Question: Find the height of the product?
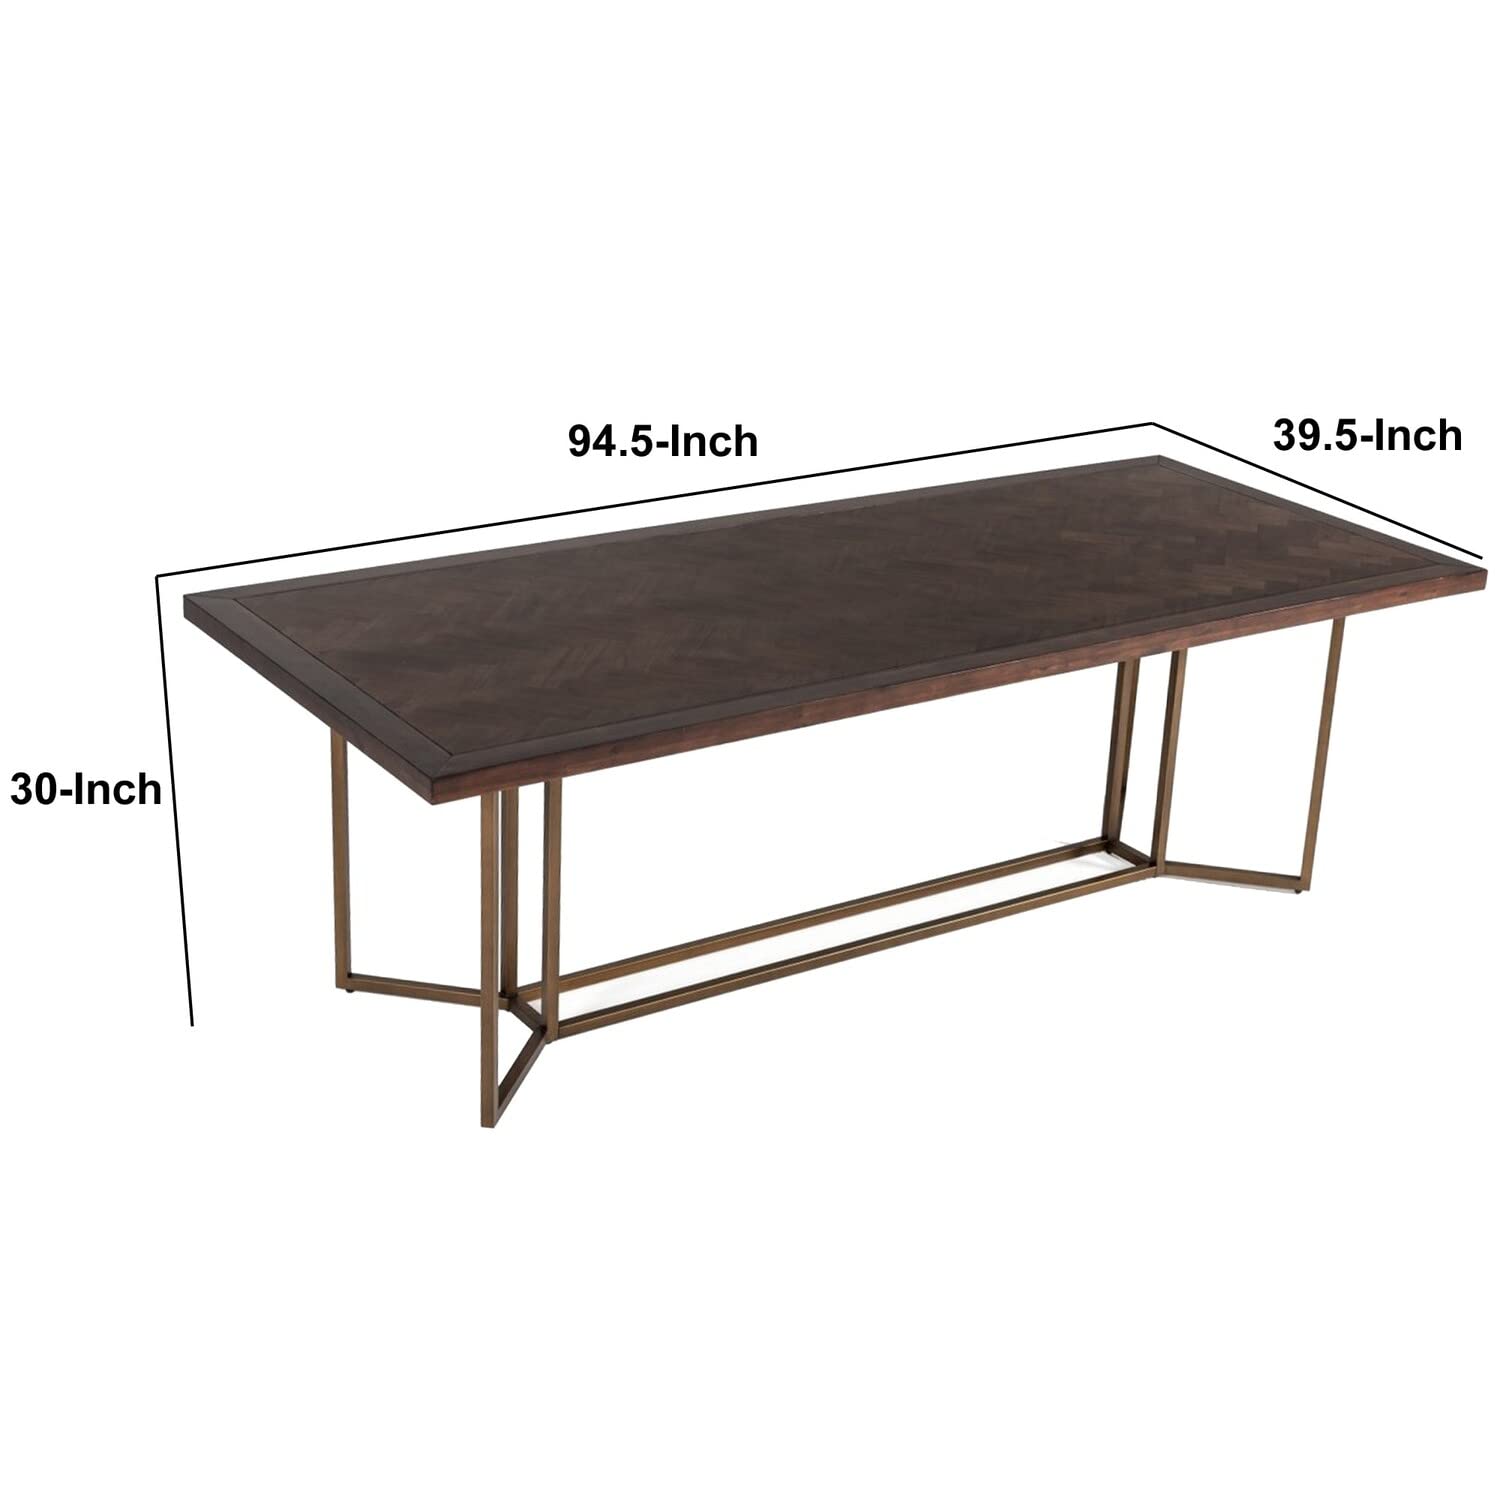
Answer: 30.0 inch